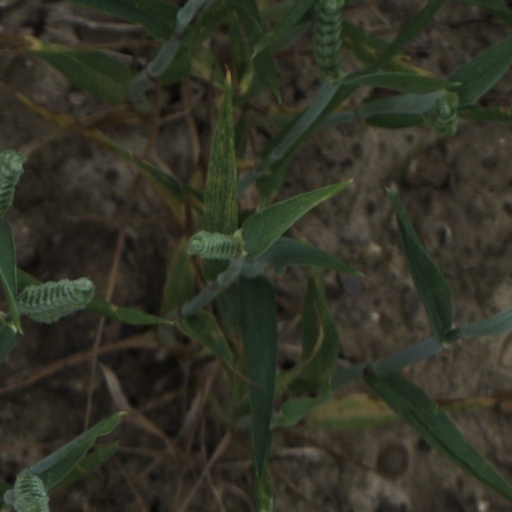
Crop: wheat